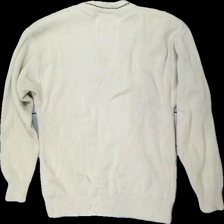
View: back
Type: Sweater
Category: Men
Brand: Not in the list
Brand text on label: grafton
Colors: Beige, Green
Material: 100% cotton
Pattern: Embroidered
Cut: Regular
Size: S
Season: All
Stains: Major
Damage: fläck arm
Damage location: bottom right
Damage 2 location: middle center
Damage 3 location: middle right
Price range: <50
Recommended usage: Export
Description: beige tjocktröja med broderat fram, fläck arm